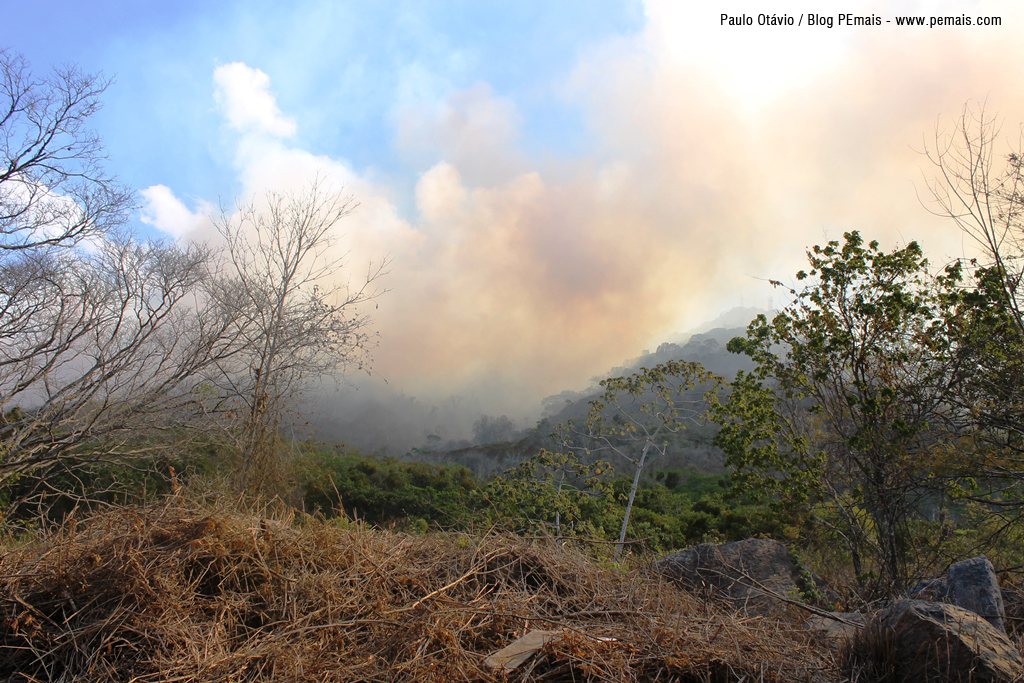
Fire: no
Smoke: yes